Butcher Store in Schäftlarn on the Isar

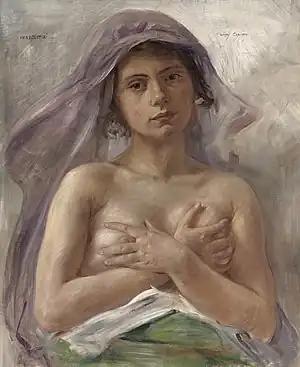
"Innocentia", 1890

According to Gross's analysis, the slaughterhouse scenes in Lovis Corinth's work exhibit a strong sense of permissive sensuality. This quality is particularly evident in the painting "Im Schlachthaus" from 1893 and can be seen in relation to other works by Corinth, including his depictions of nudes and historical subjects. "Schlachterladen in Schäftlarn an der Isar," is less dramatic but still carries a sensual appeal. Gross suggests that the painting evokes a sense of simplicity, abundance, and pleasurable enjoyment. However, the presence of dull grays and dark colors in the artwork limits this permissive sensuality.